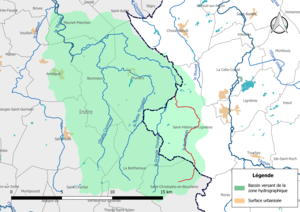
Carte du cours d'eau «
Le Bailledets, ou riau des Bailledets, est un cours d'eau français qui coule dans les départements du Cher et de l'Indre. C'est un affluent de la Grande Thonaise en rive droite et donc un sous-affluent de la Loire.